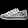
Label: Sneaker